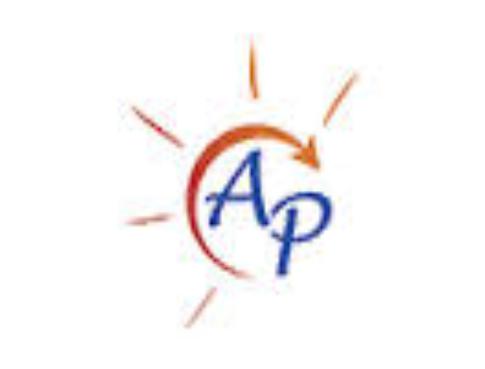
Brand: AP Industries
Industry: Others